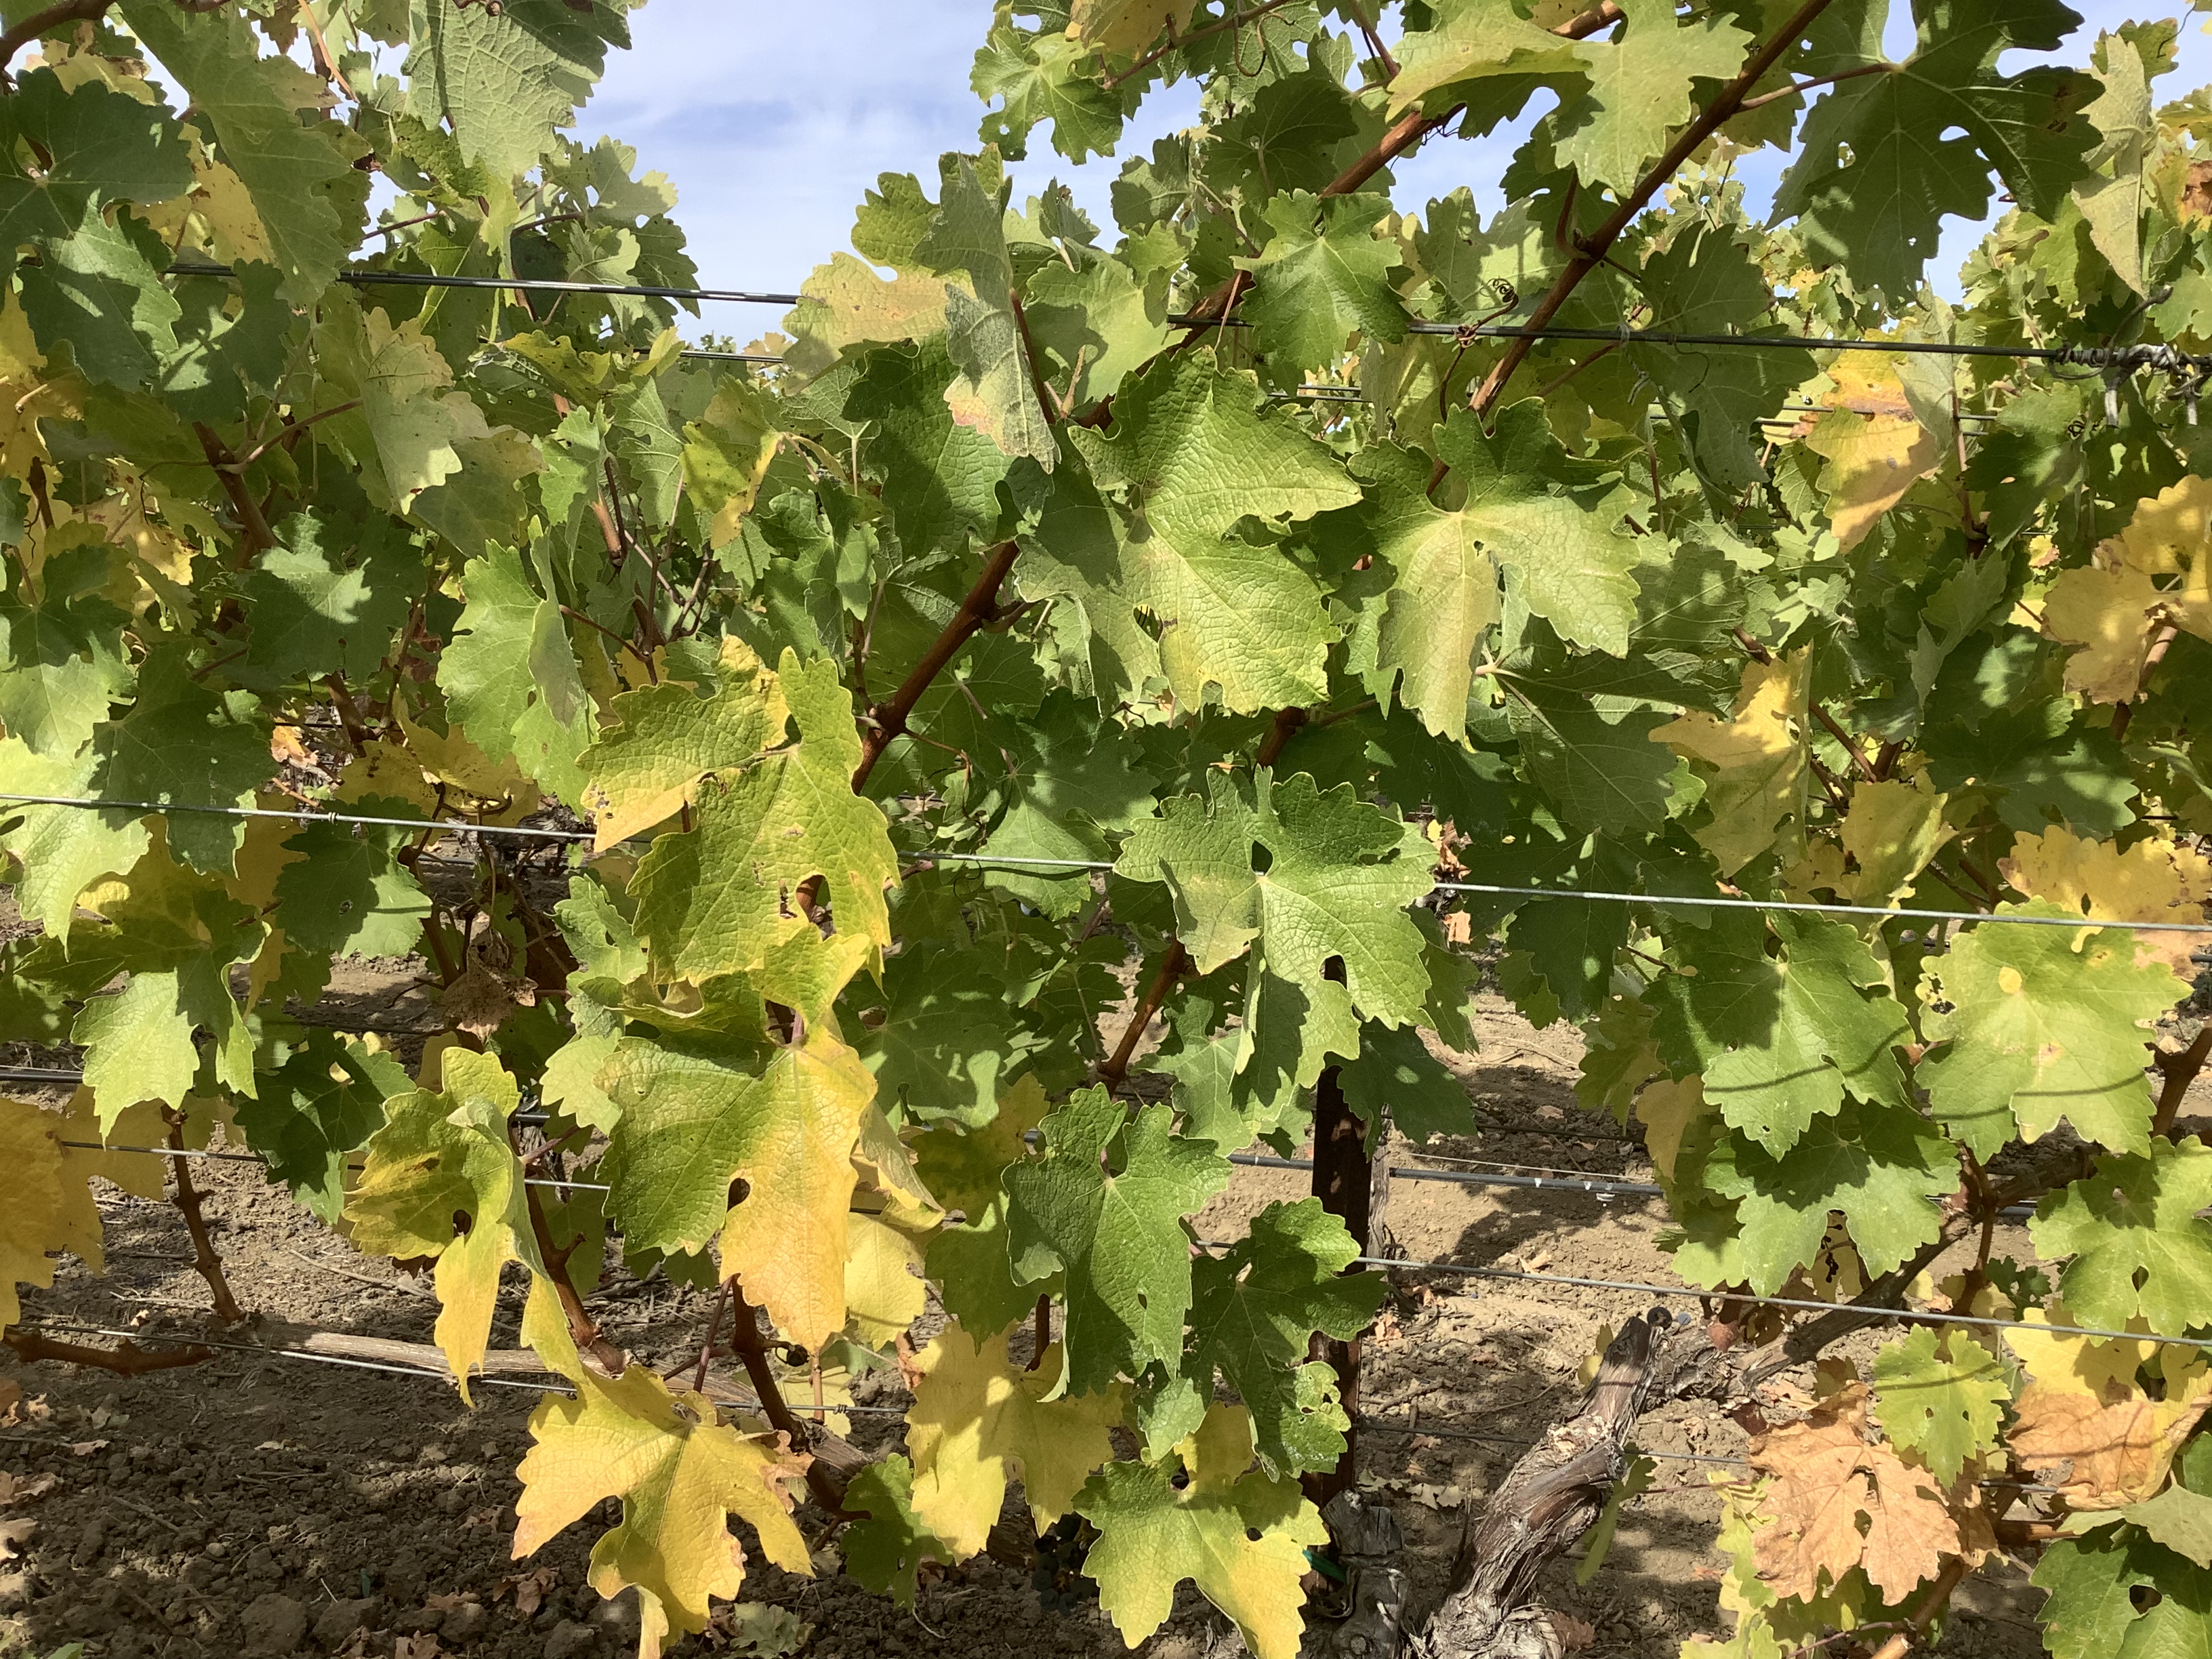
Label: No Virus